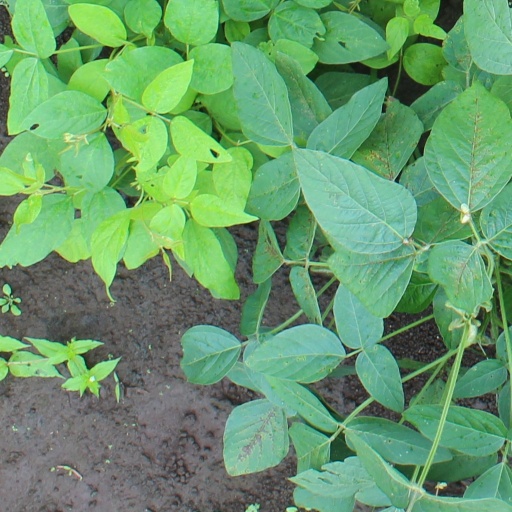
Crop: soybean